Thal Desert

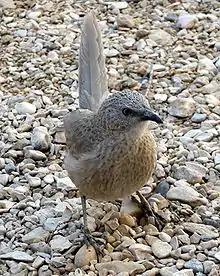
Turdoides squamiceps (Arabian babbler)

Most sub-regions of the desert are dominated by one species of plants which is a notable feature of such deserts. The vegetation is also highly dependent on the seasonal rainfall patterns which determine the ability of species to re-establish in the next sufficiently wet monsoon. Most plants that are grown are done so for the sole purpose of soil binding as this helps bind the sandy soil and fertilise it for future generations. Gram (chickpea) is the most successfully cultivated crop in the region's arid conditions and the desert accounts for the bulk of chickpea production in Pakistan.